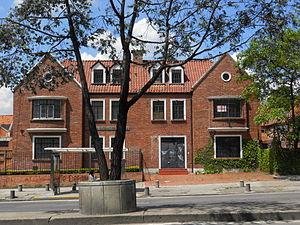
Bogota, anciennement Santa Fe de Bogotá Distrito Capital, est la capitale de la Colombie et également celle du département de Cundinamarca. Elle a été fondée le 6 août 1538 par le conquistador espagnol Gonzalo Jiménez de Quesada. Suivant l’organisation d’un district capital unitaire et décentralisé, Bogota jouit d'une autonomie lui permettant la gestion de ses intérêts dans les limites imposées par la Constitution et la loi. Composée de 20 districts, elle est la métropole incontestée du pays aux points de vue administratif, économique et politique.